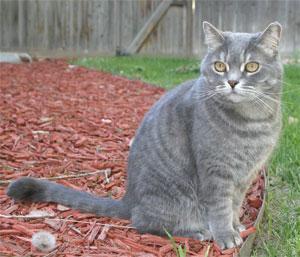
British Shorthair